Dublin, Indiana

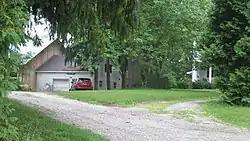
Witt-Champe-Myers House in Dublin is listed on the National Register of Historic Places

At the 2010 census, there were 790 people, 325 households, and 210 families living in the town. The population density was . There were 367 housing units at an average density of . The racial make-up of the town was 98.0% White, 0.3% African American, 0.5% Asian and 1.3% from two or more races. Hispanic or Latino of any race were 0.9% of the population.